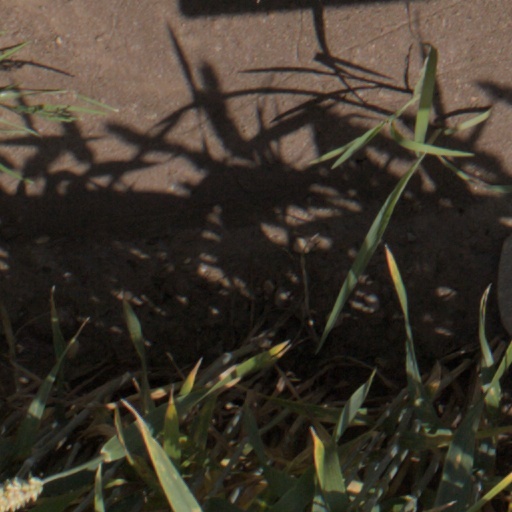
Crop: wheat